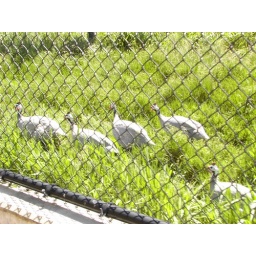
These crazy birds follow the train at the africa exhibit and make rude noises...they are territorial by nature...